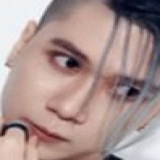
ca sĩ Vanh Leg